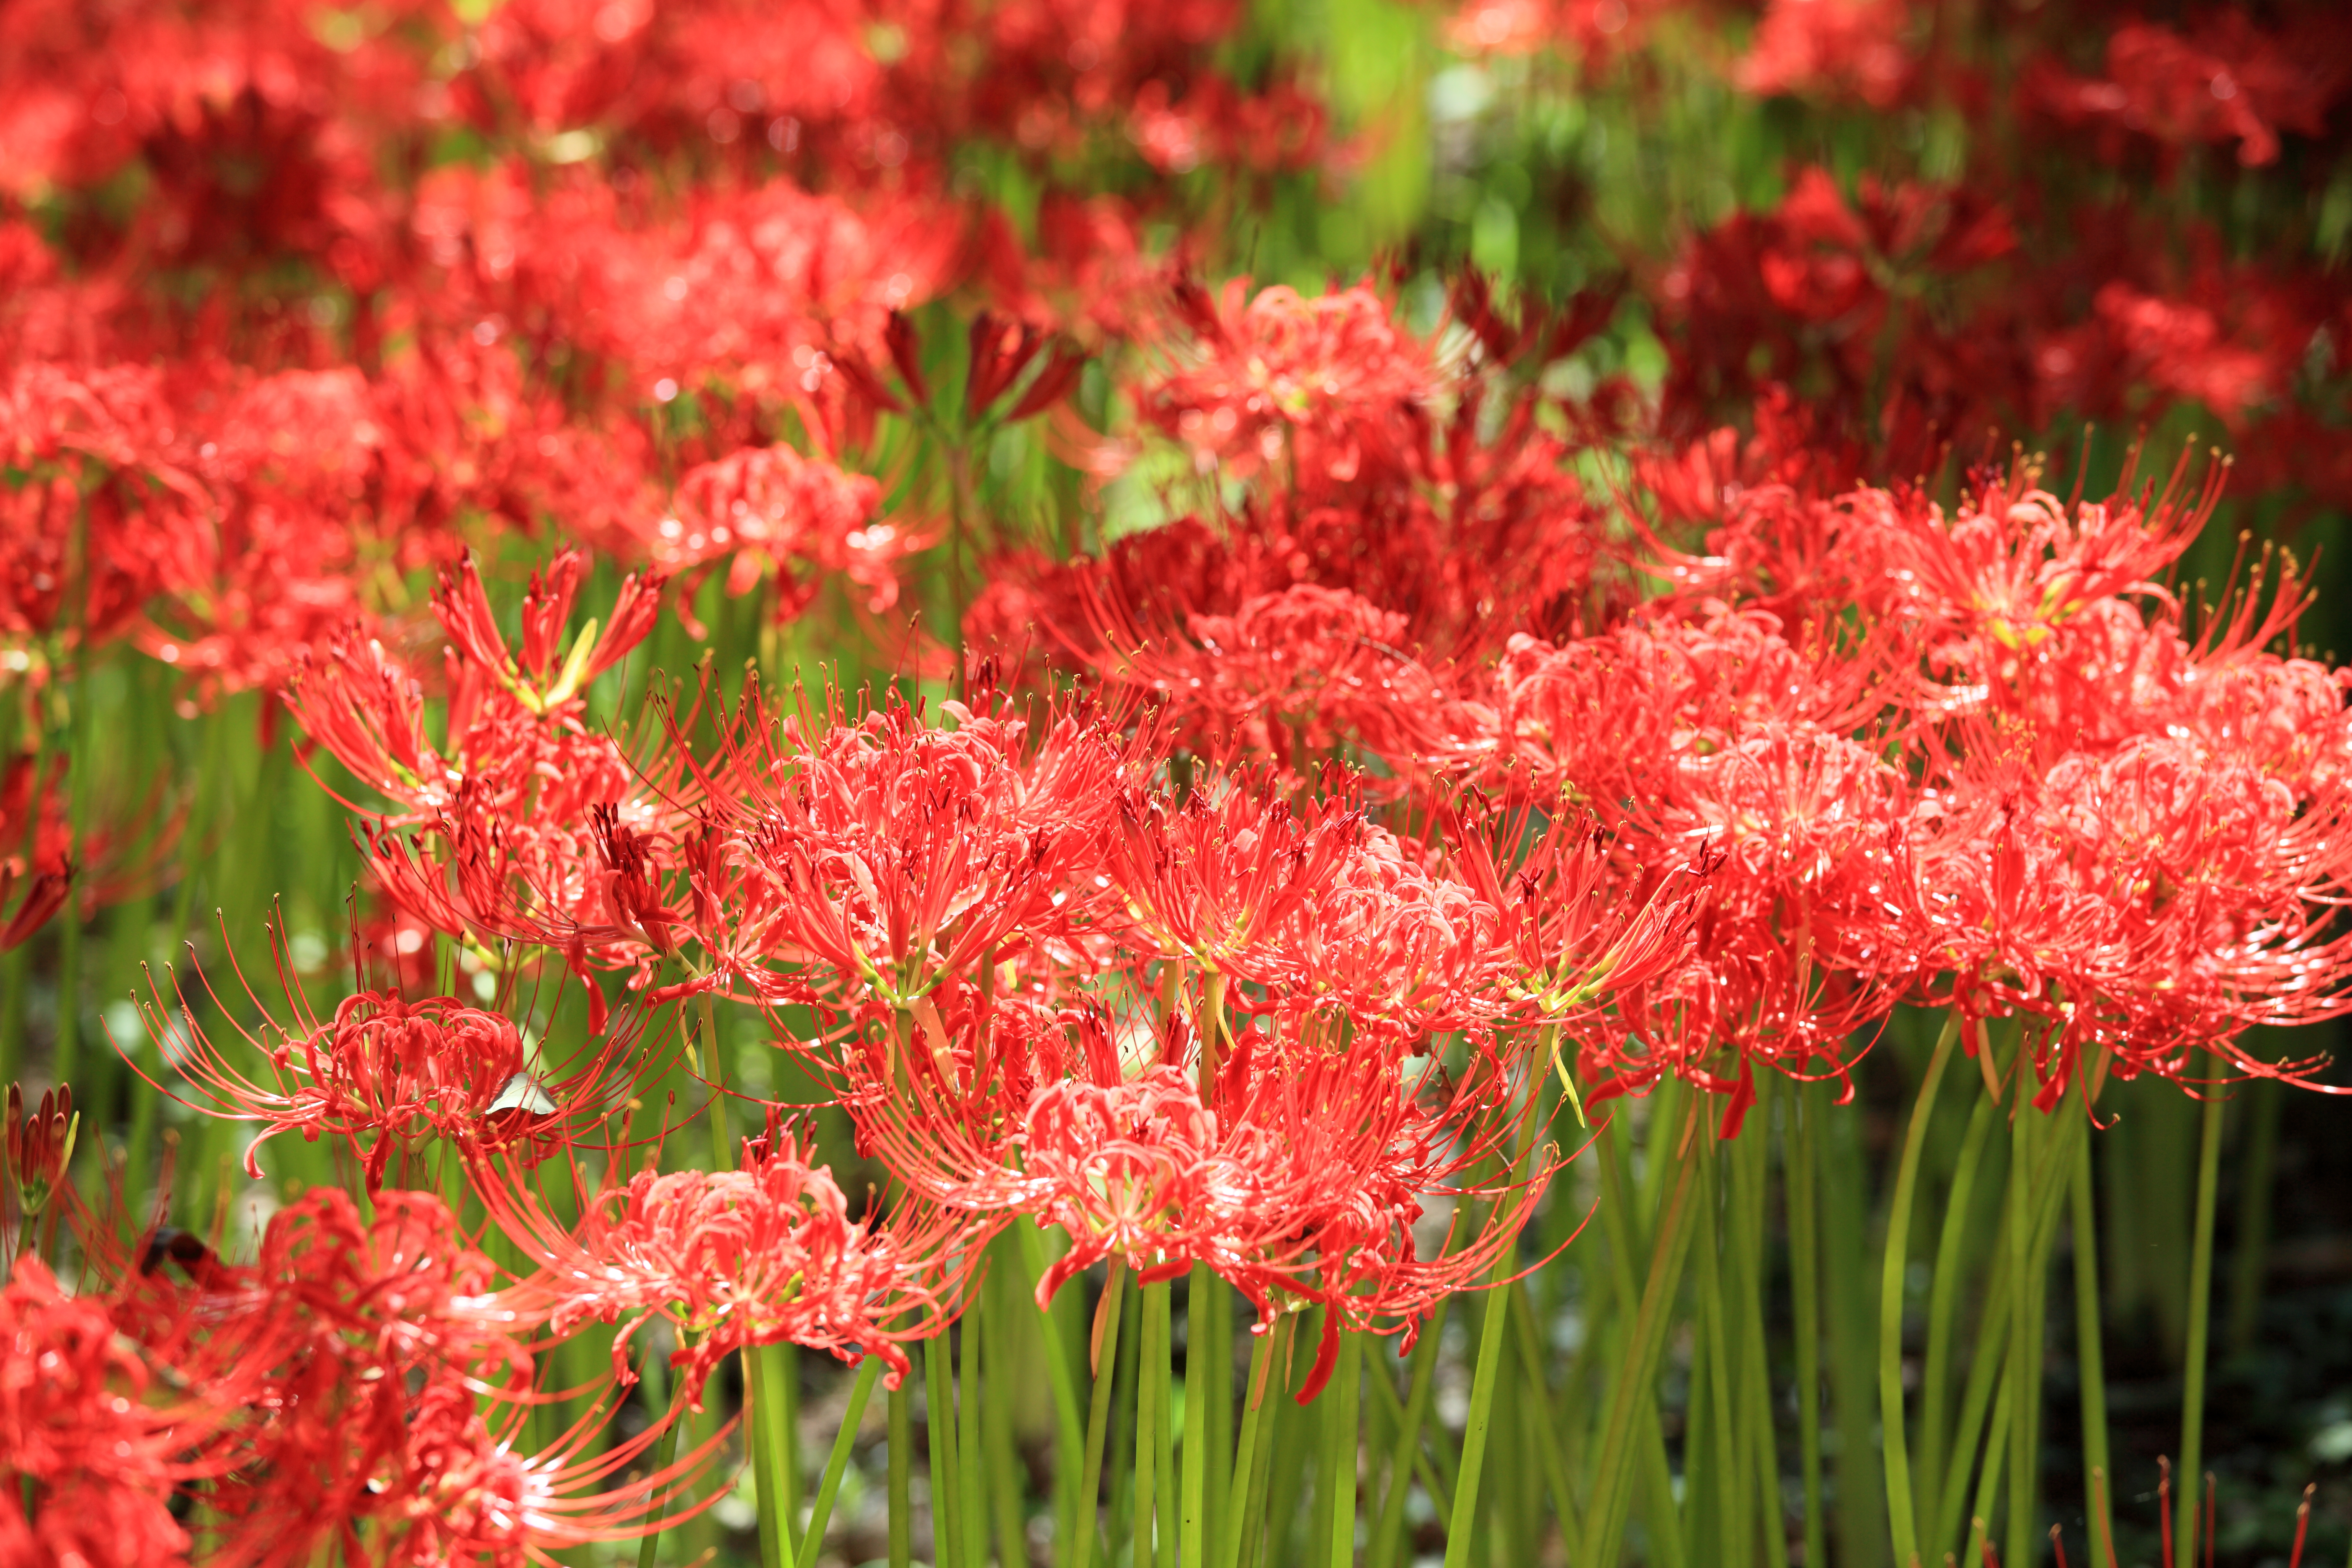
grass, blossom, plant, meadow, prairie, leaf, flower, high, herb, botany, flora, wildflower, shrub, 5d, hires, radiata, markii, hi, res, resolution, saitama, lycoris, redspiderlily, hidaka, kinchakuda, macro photography, flowering plant, annual plant, grass family, land plant, castilleja